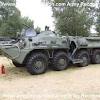
Label: BTR-80